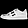
Label: Sneaker